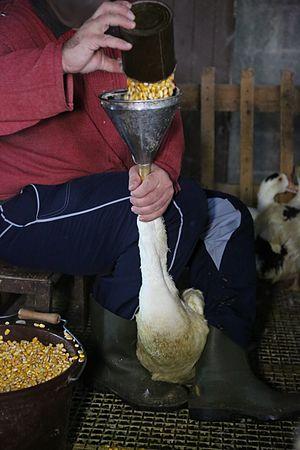
Le gavage des oies et des canards est une technique d'élevage qui consiste à engraisser des animaux par une alimentation calorique et surabondante. Pratiquée depuis l'Égypte ancienne, elle est encore utilisée de nos jours dans le but de produire du magret, du confit et du foie gras.